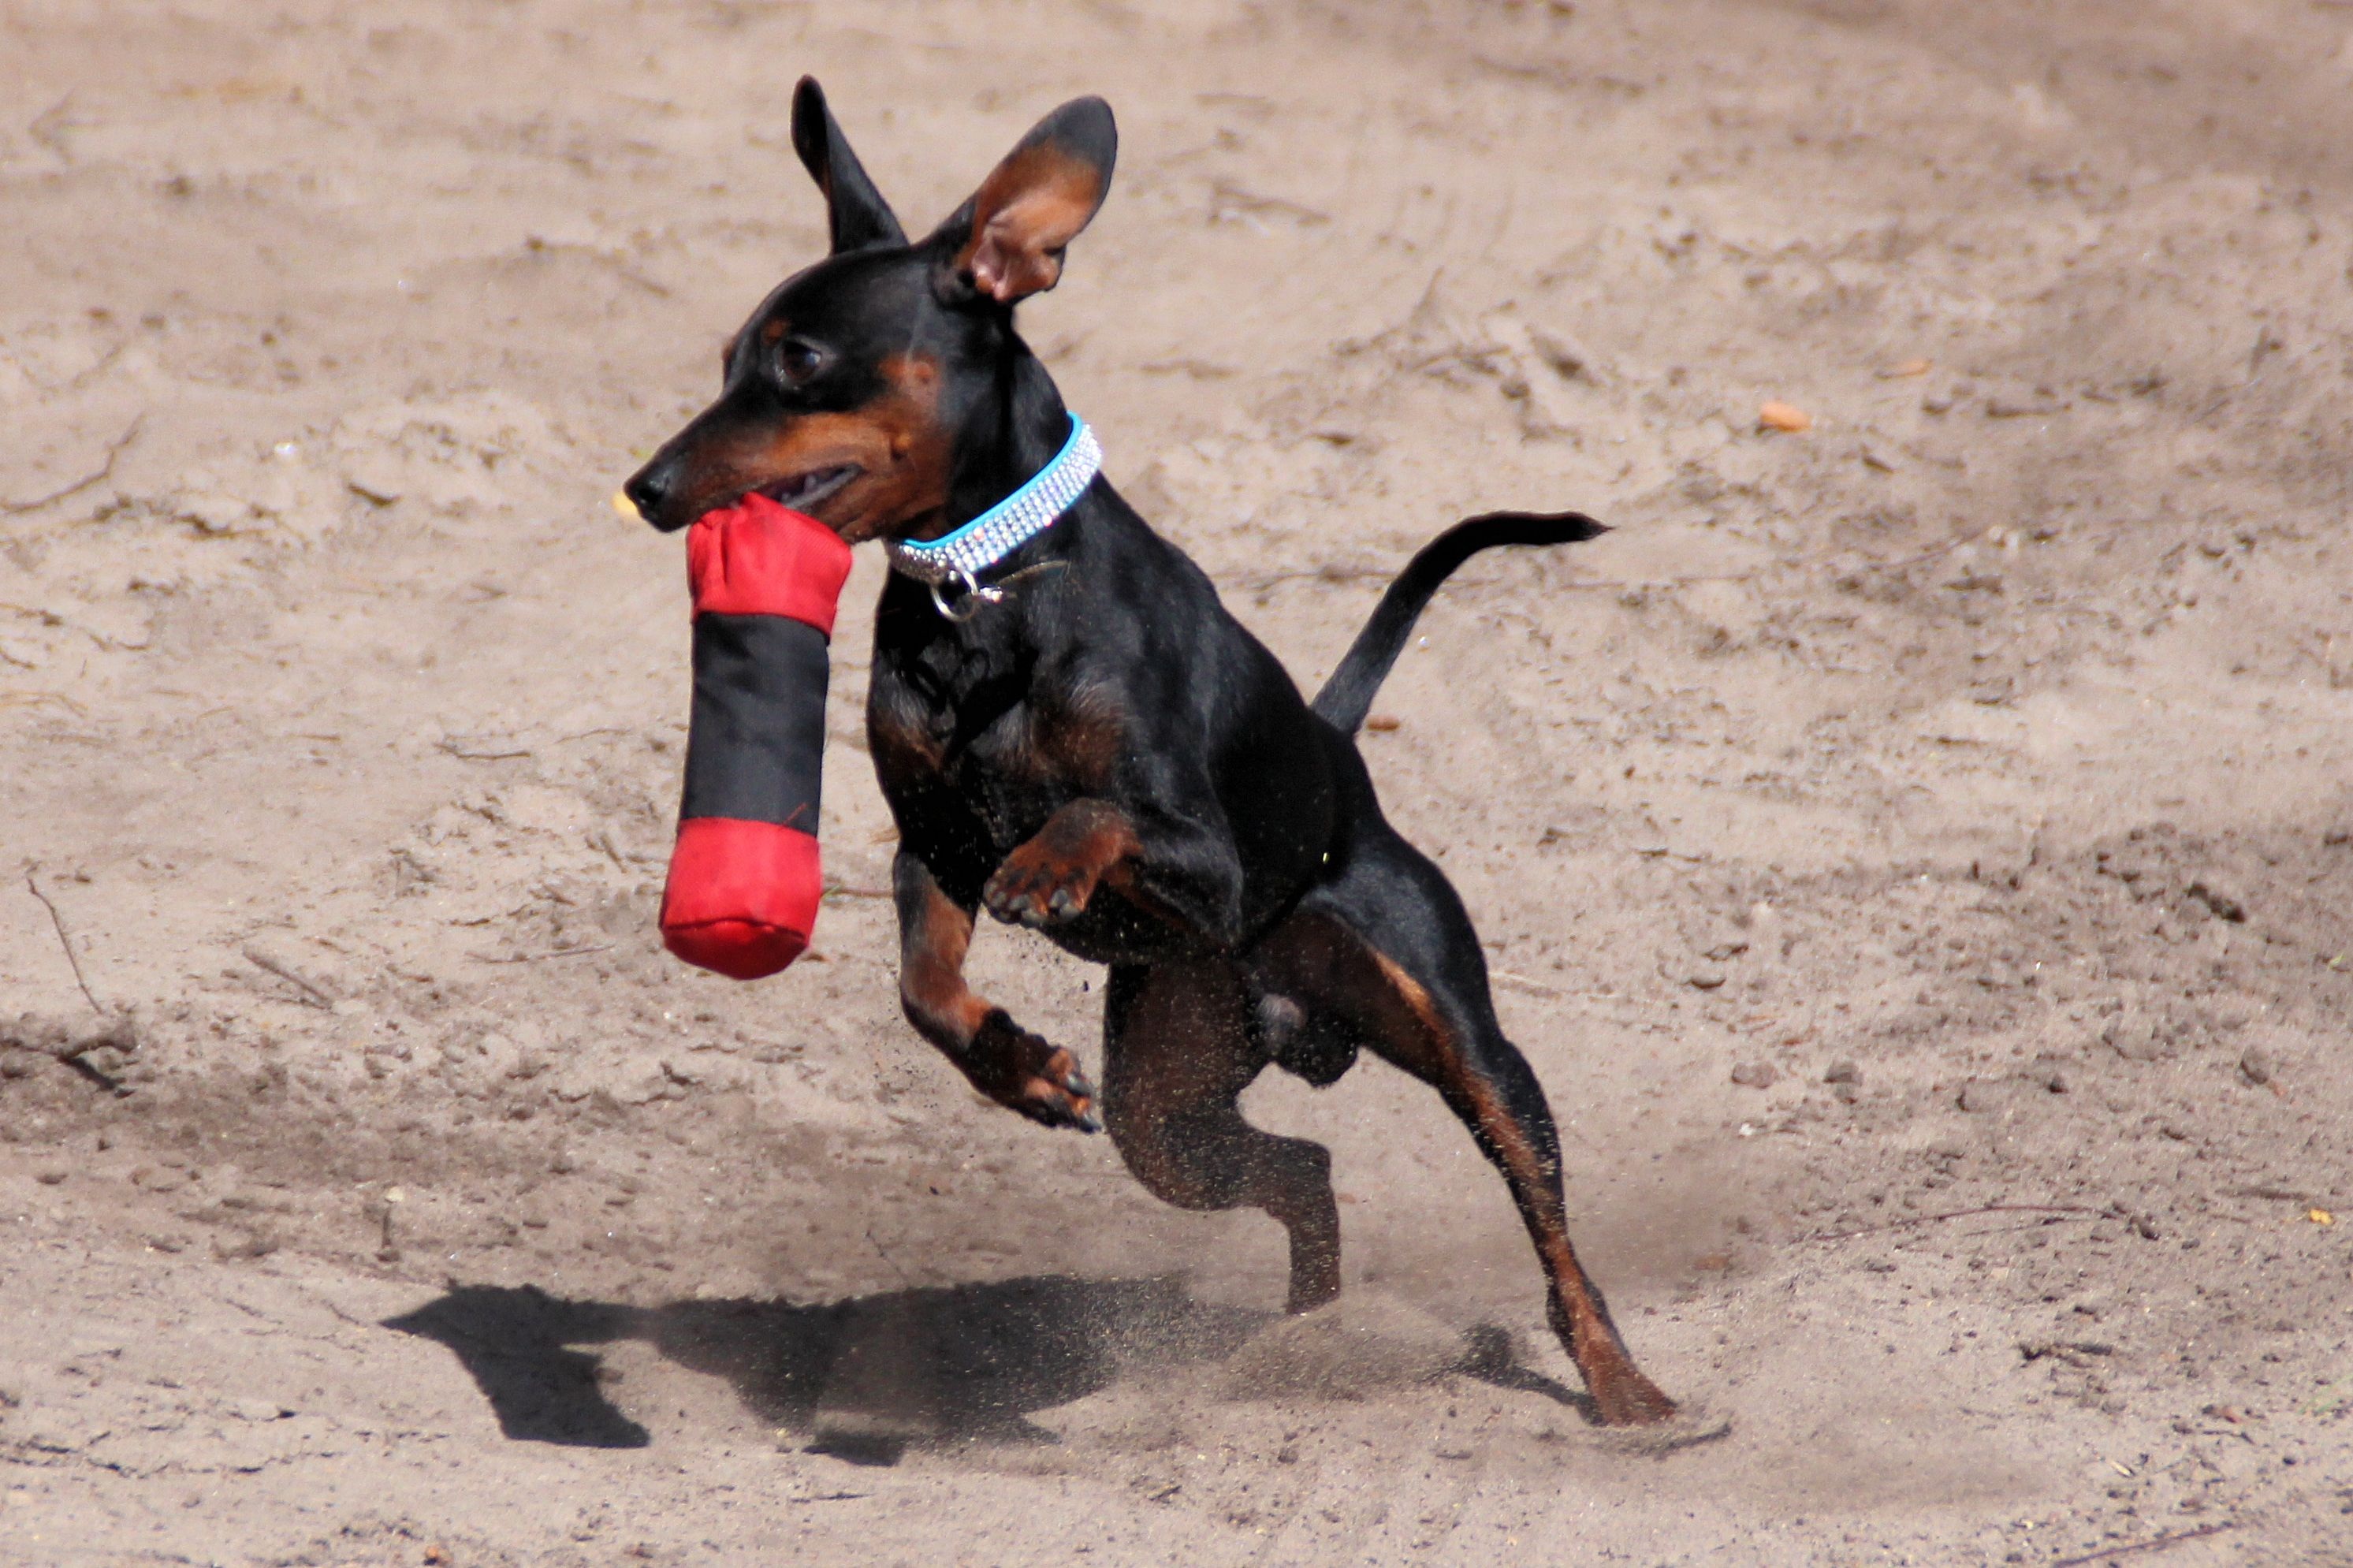
dog, animal, pet, mammal, vertebrate, terrier, small dog, dogs playing, german pinscher, pinscher, hundesport, miniature pinscher, dog like mammal, dobermann, manchester terrier, toy manchester terrier, reh pinscher, striezel